Bang Rak district

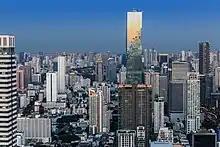
King Power Mahanakhon stands out amidst the high-rises of Si Lom and Sathon roads in the Si Lom subdistrict.

Sathon Road, meanwhile, has a more sterile appearance, with office towers, hotels, and religious, educational and health institutions occupying large blocks along the road. Sathon–Naradhiwas Intersection, near the middle of the road's length, is in particular surrounded by gleaming glass-walled skyscrapers. While establishments line the road on both sides, Bang Rak District only covers those on the north; the road's south side is in the area of Sathon District. The combined Si Lom–Sathon business district generates a large amount of economic activity and employment. Despite being among the country's smallest districts by area, Bang Rak has Bangkok's largest number of jobs, with over 170,000 positions based in the district as of 2016, according to a job-seeking service company.